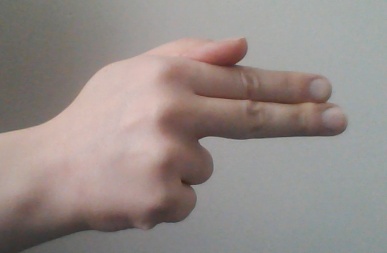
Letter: ghain